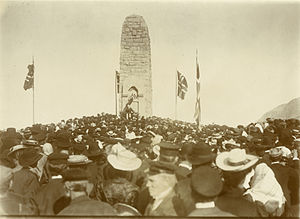
Petter Dass / Sidste år
Afdugningen af Petter Dass-monumentet på Alstahaug i 1908.
Petter Dass var en norsk teolog og digter. Han var sognepræst i Alstahaug i Nordland.